Lord Kinnaird

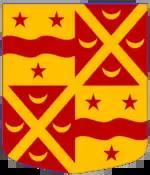
Arms of the Lords Kinnaird.

Lord Kinnaird was a title in the Peerage of Scotland. It was created in 1682 for George Kinnaird. The ninth Lord was created Baron Rossie, of Rossie in the County of Perth, in the Peerage of the United Kingdom in 1831, with normal remainder to the heirs male of his body. In 1860 he was made Baron Kinnaird, of Rossie in the County of Perth, also in the Peerage of the United Kingdom, with special remainder to his younger brother, Arthur. Lord Kinnaird had no surviving male issue and the barony of Rossie became extinct on his death in 1878. He was succeeded in the Scottish lordship and barony of Kinnaird by his younger brother, Arthur, the tenth Lord. The eleventh Lord was a leading footballer and President of The Football Association. The titles became dormant upon the death of the thirteenth Lord in 1997.